1921–22 Cardiff City F.C. season

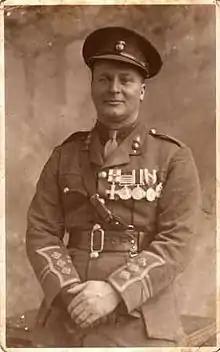
A soldier posing for a photograph

Back-to-back fixtures against Manchester City at the start of November yielded only a point for Cardiff, who lost 2–0 at home and drew 1–1 away. Two victories against Everton later in the month proved a turning point in the season for Cardiff. The departure of Pagnam allowed Len Davies to make his first appearances of the season, scoring all three of Cardiff's goals in 2–1 and 1–0 victories. The second fixture also saw Hardy and Smith return after injury layoffs. A much improved run of form ensued with Cardiff losing only one of their following thirteen league matches led by the goals of Davies, Gill and Clennell. Davies also scored the first hat-trick in The Football League by a Cardiff player during a 6–3 victory over Bradford City on 21 January 1922. As well as Bradford, the team's run included wins over Birmingham (twice), Arsenal, Preston North End, Blackburn Rovers and Chelsea. "The Times" described the team during this time as appearing "almost invincible" as their improved form lifted them to sixth in the table. The team's victory over Blackburn during this spell saw an unusual Football League debutant when club trainer George Latham was forced into action. Hours before the game was due to start, Gill and Evans both went down with sickness and only one player, Nash, had travelled in reserve. Latham, who had played professionally previously, stepped in and became the oldest player in the club's history at 41 years old.